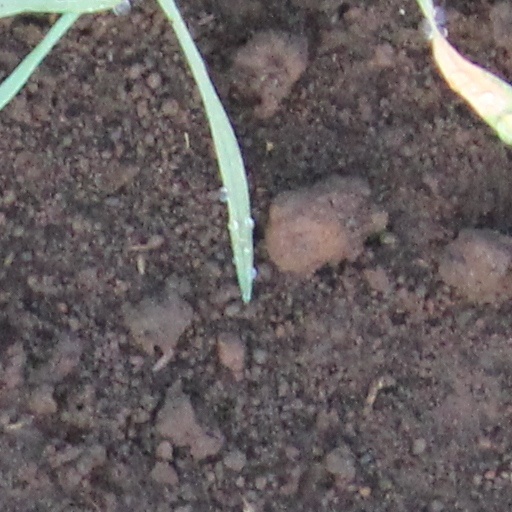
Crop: wheat